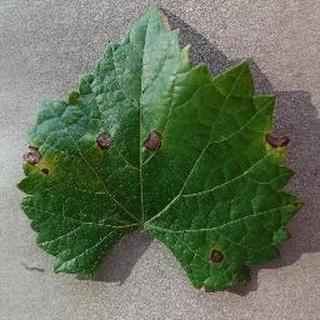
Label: grape_black_rot